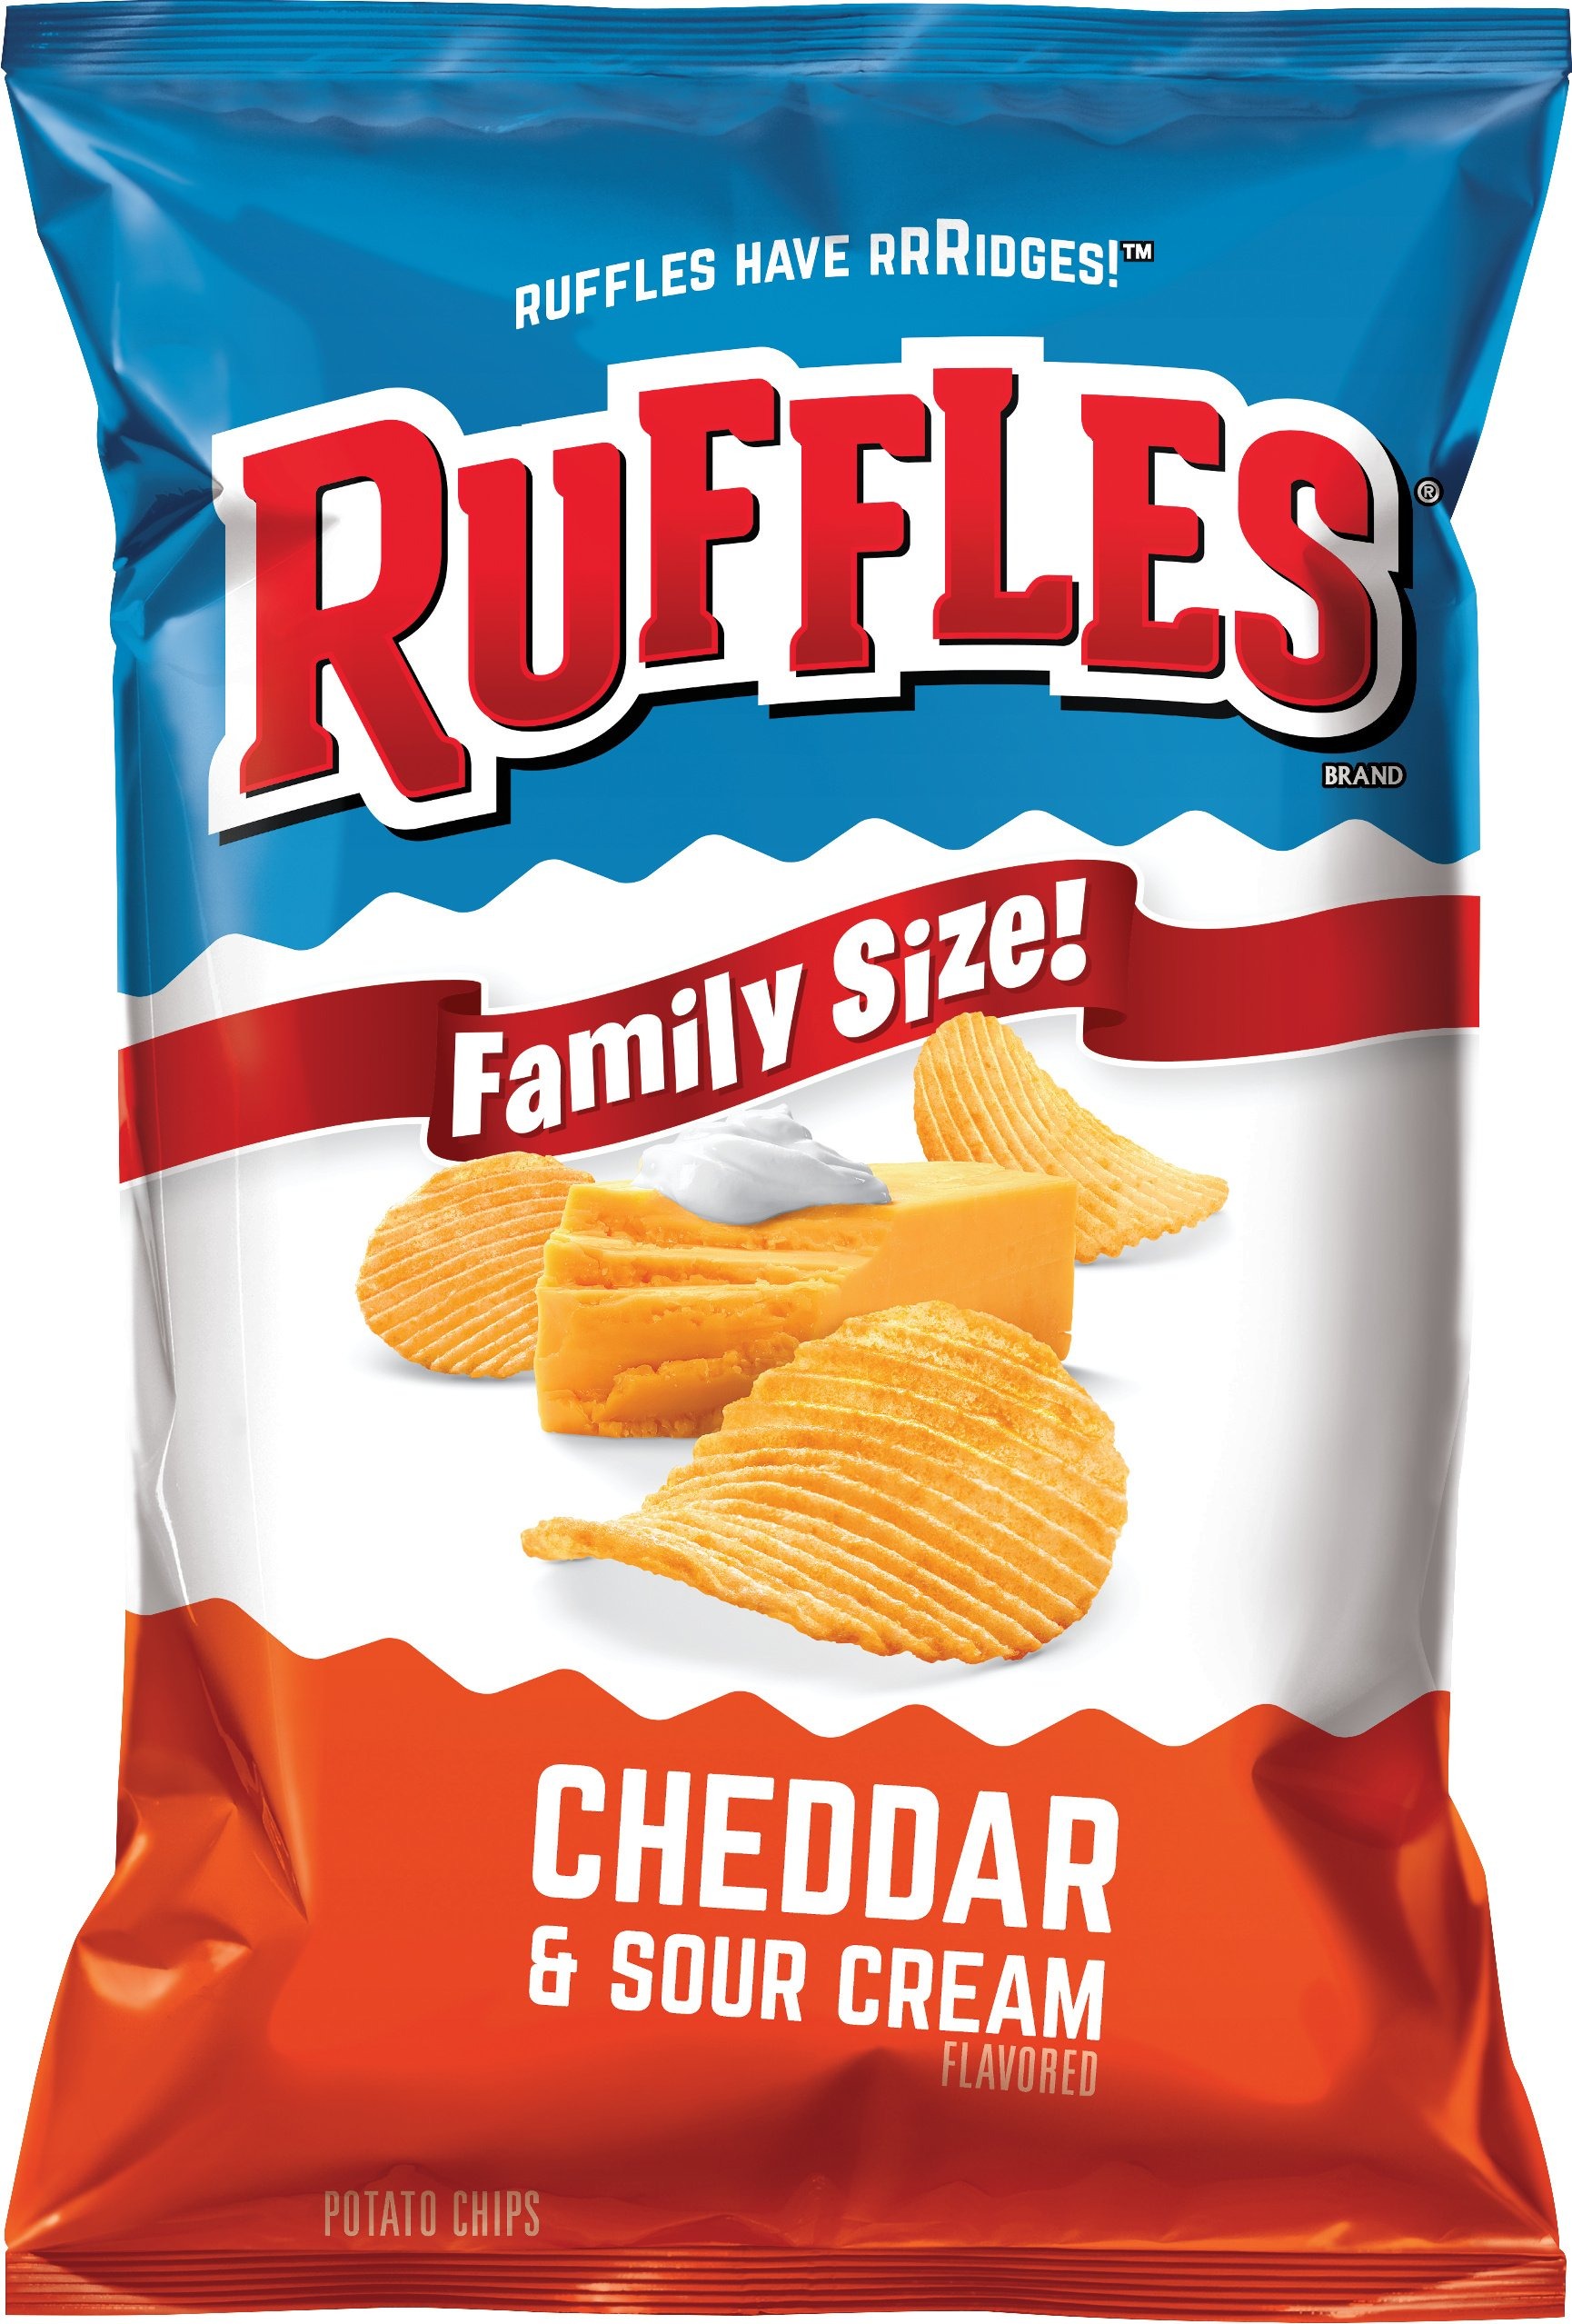
Item Name: Ruffles Potato Chips, Cheddar Sour Cream, 36 Ounce (Pack of 4)
Bullet Point 1: Pack of 4, total 36 ounce
Bullet Point 2: Ridged potato chips, flavored with cheddar and sour cream, packed in a convenient take-home bag
Bullet Point 3: Thick ridges help hold more great potato chip flavors and stand up to the thickest dips
Bullet Point 4: Made with real cheddar
Value: 144.0
Unit: Ounce

Price: 8.5